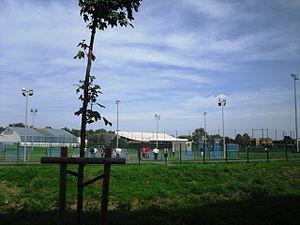
Le stade Georges Brassens de Vigneux-sur-Seine (91)
Vigneux-sur-Seine est une commune française située à 17,6 kilomètres du centre de Paris dans le département de l’Essonne en région Île-de-France. Elle est le chef-lieu du canton de Vigneux-sur-Seine.